William Scoresby Routledge

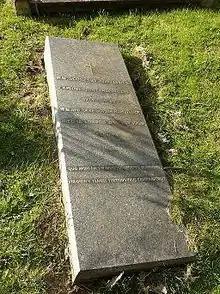
Scoresby's grave at Putney Vale Cemetery, London in 2014.

Scoresby preserved as much of Katherine's work as could be found by donating it to both the British Museum and the Pitt Rivers Museum in Oxford.